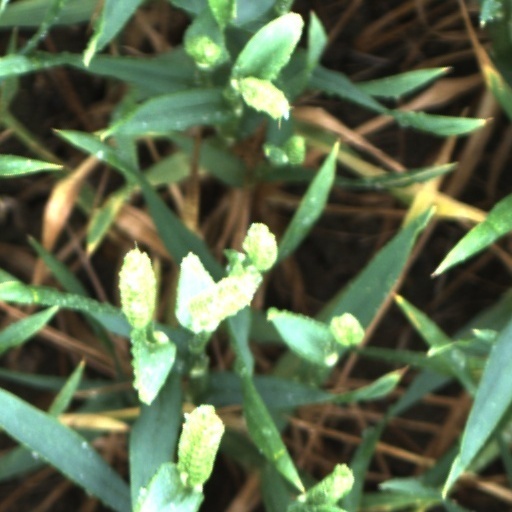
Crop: wheat